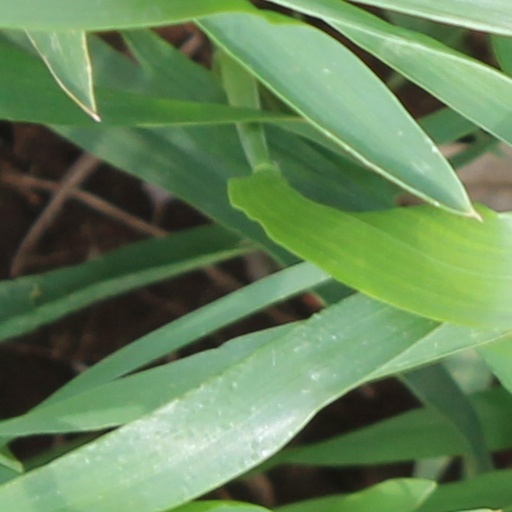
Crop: wheat